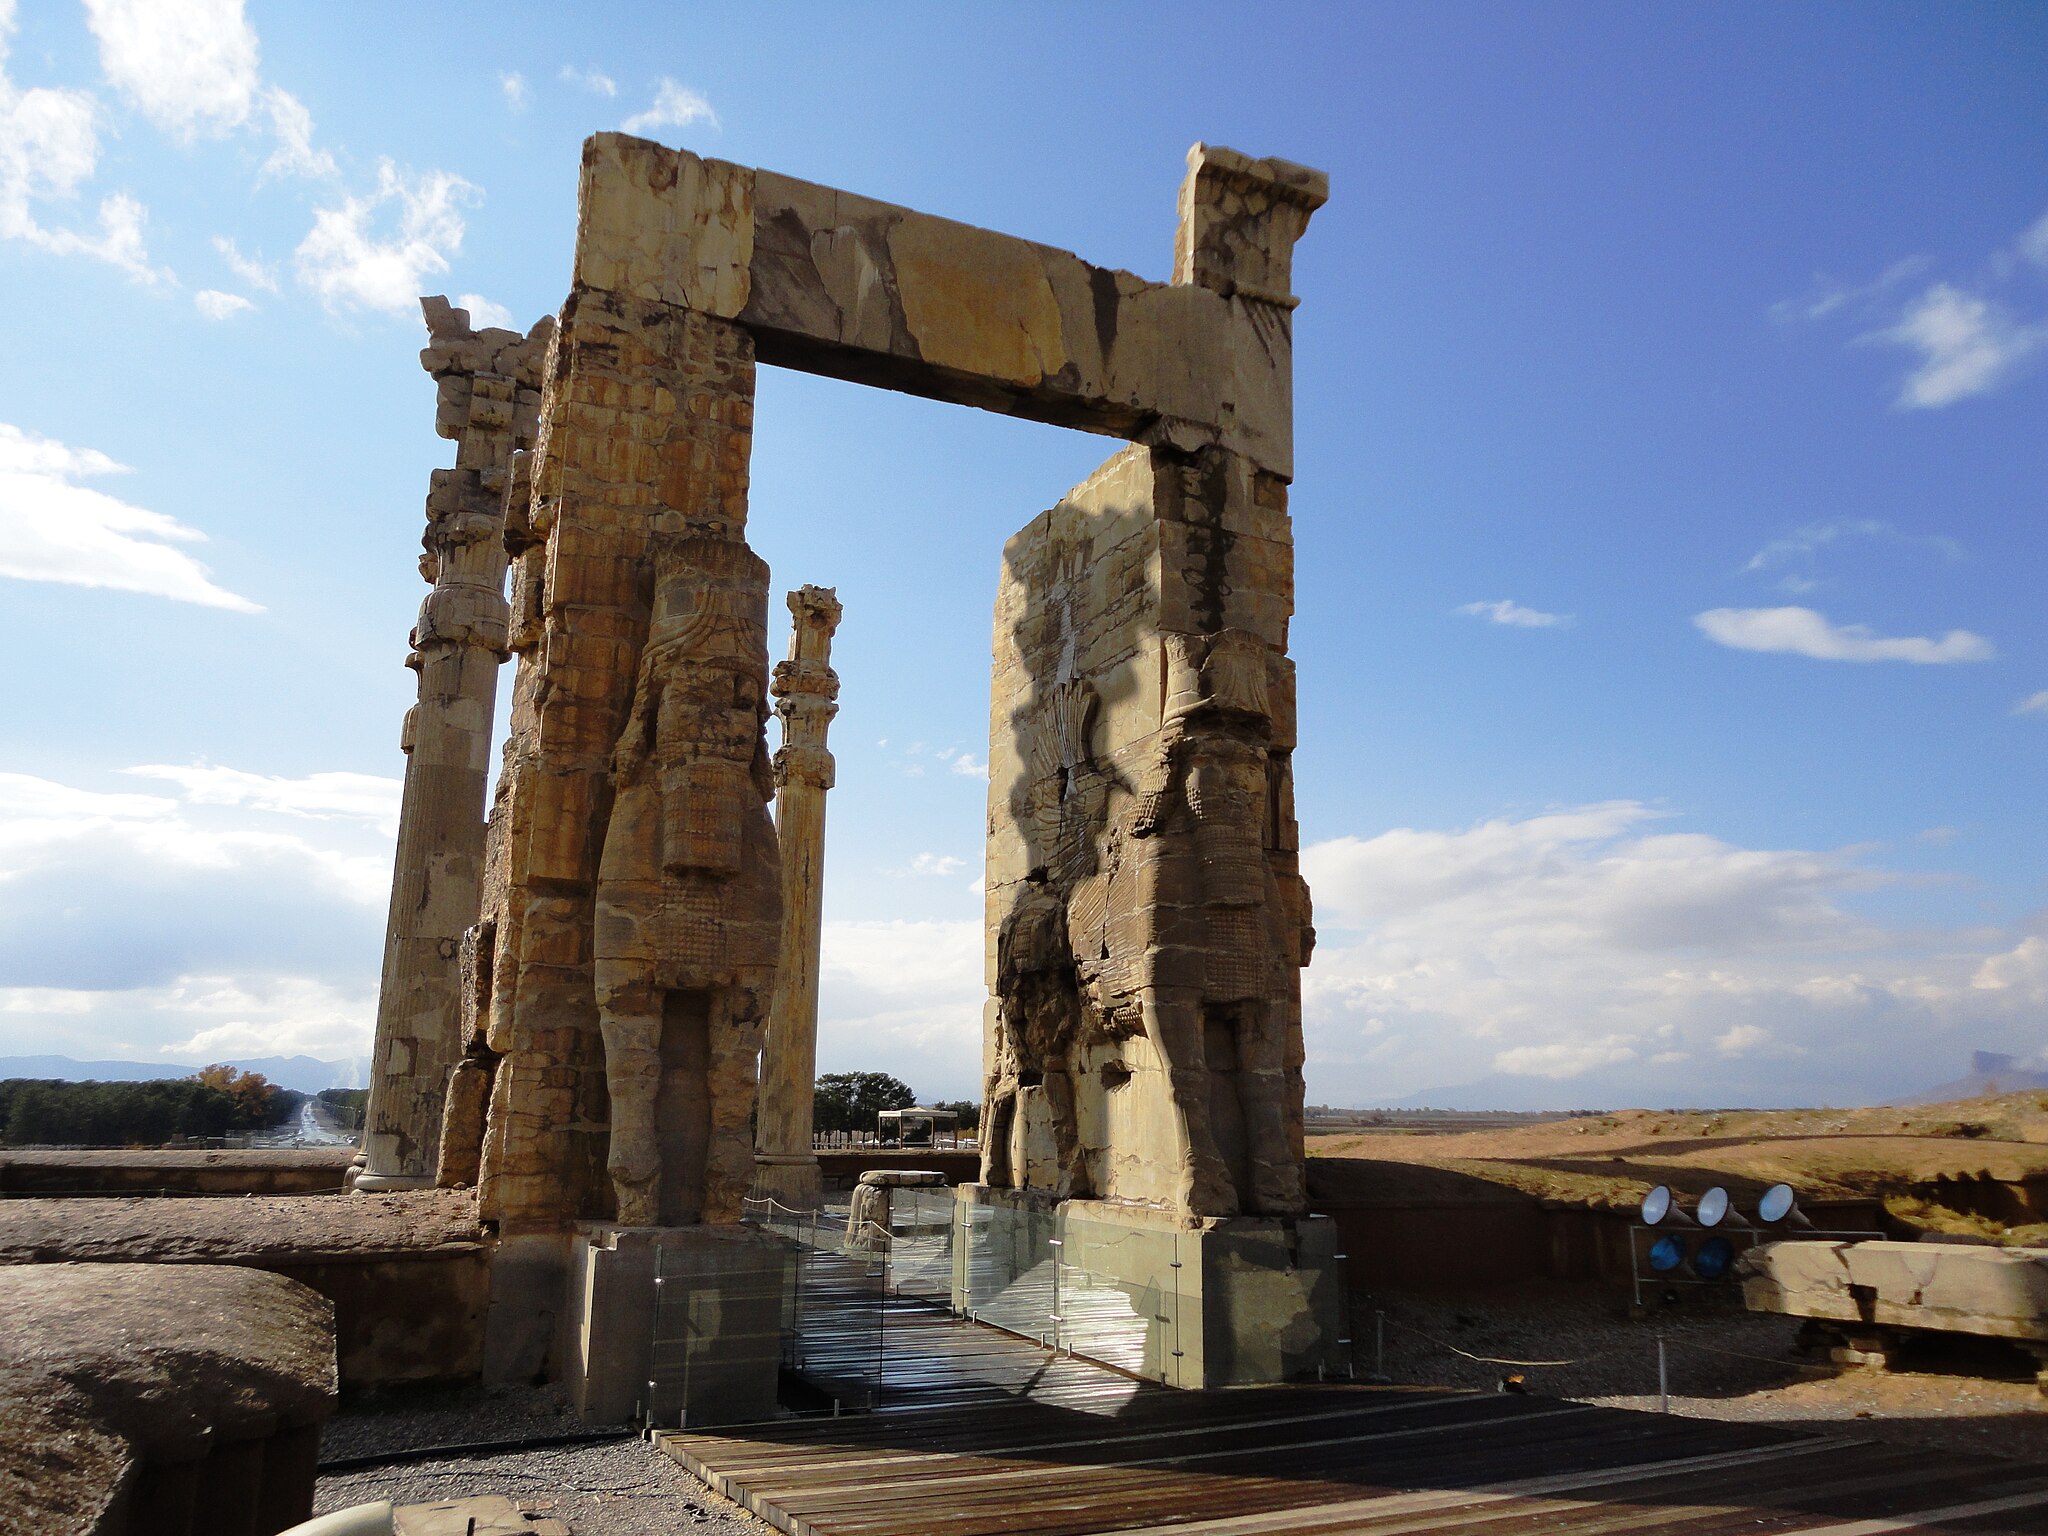
Title: Takhtt-e Jamshid
Description: Takht-e Jamshid
Date: 2011-11-28
Categories: Taken with Sony DSC-W350, Gate of All Nations, Self-published work, 2011 in Persepolis